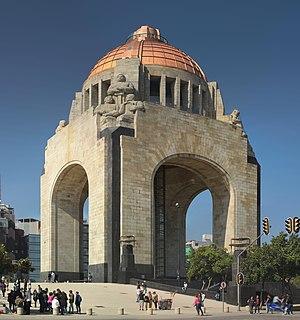
Un arc de triomphe, et plus généralement un arc monumental, est une structure libre monumentale enjambant une voie et utilisant la forme architecturale de l'arc avec un ou plusieurs passages voûtés. Ce type d'ouvrage est un des éléments les plus caractéristiques de l'architecture romaine, utilisé pour commémorer les généraux victorieux ou les évènements importants comme le décès d'un membre de la famille impériale, l'accession au trône d'un nouvel empereur ou encore les fondations de nouvelles colonies, la construction d'une route ou d'un pont.